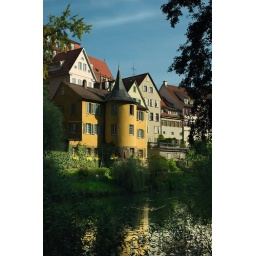
A house near a large duck pond. Processed as an HDR image with two developments of a single RAW file.